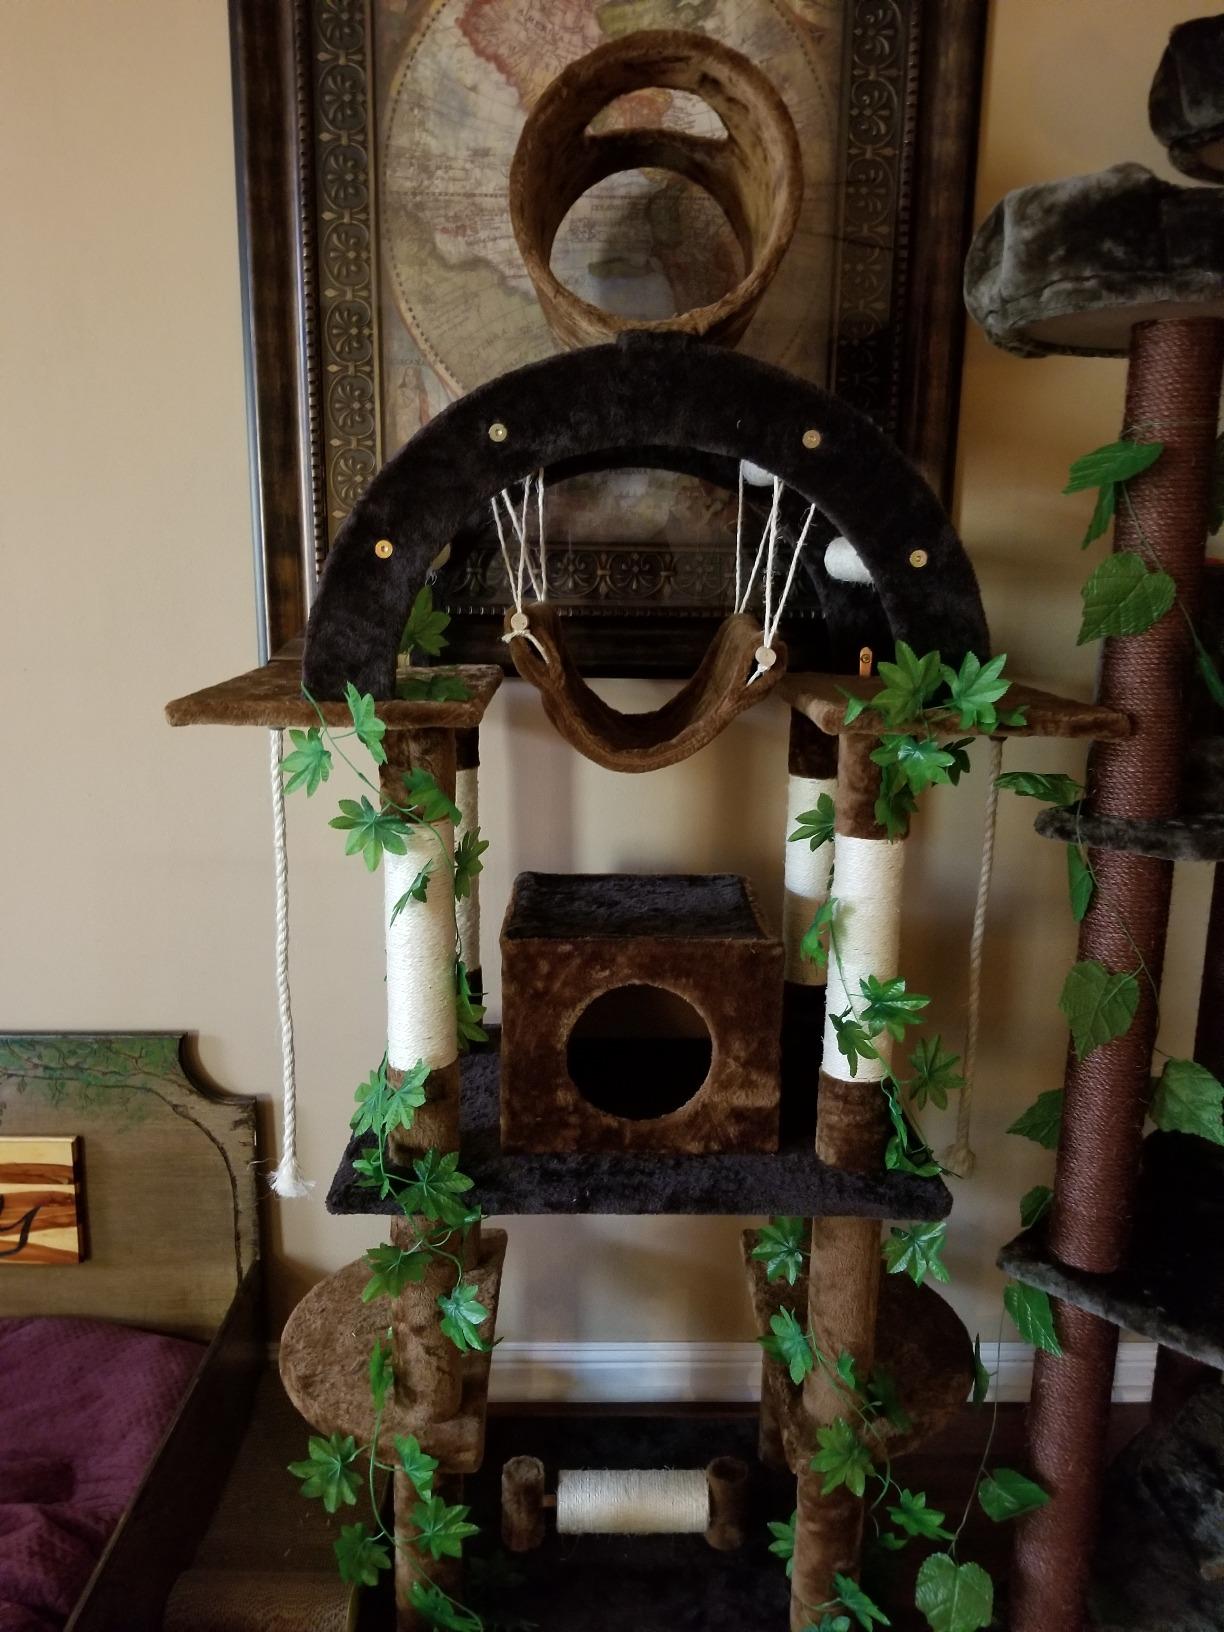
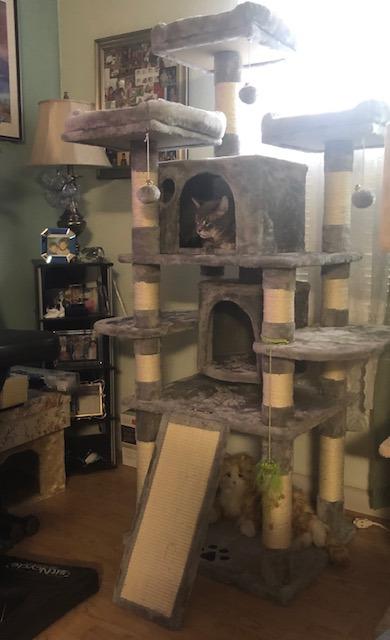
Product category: items_cat tree
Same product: no